History of the United States Military Academy

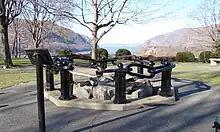
Remnants of the Great Chain

The harsh winter of 1777–1778 froze the Hudson River, allowing elements of the Connecticut militia under the command of General Samuel Holden Parsons to march westward across the river. They first occupied West Point on 27 January 1778, making it the longest continually occupied post in the United States. George Washington considered West Point to be the most important military position in America, stationing his headquarters there in the summer and fall of 1779. After his victory over the British Army at the Battle of Yorktown, Washington kept the Continental Army garrisoned nearby at New Windsor at the New Windsor Cantonment until the official end of the war. The original owner of the land at West Point was a General Stephen Moore of North Carolina. The Continental Army occupied his land for twelve years until Secretary of the Treasury Alexander Hamilton authorized the purchase of the land for $11,085 in 1790.